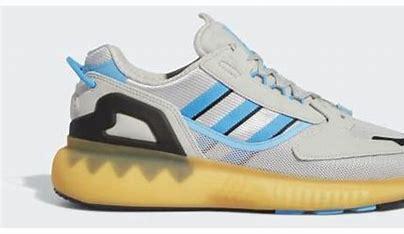
Brand: Adidas
Model: ZX 5K Boost